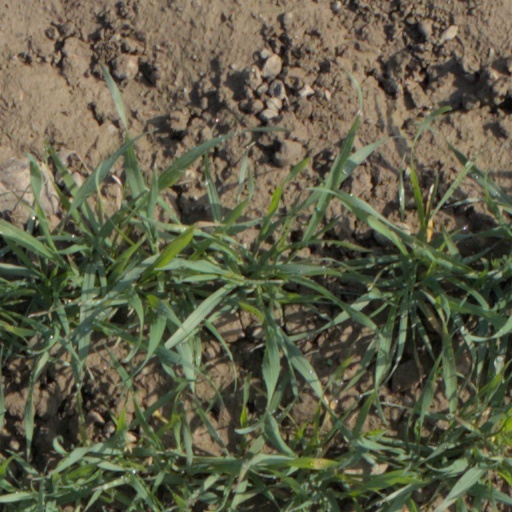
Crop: wheat